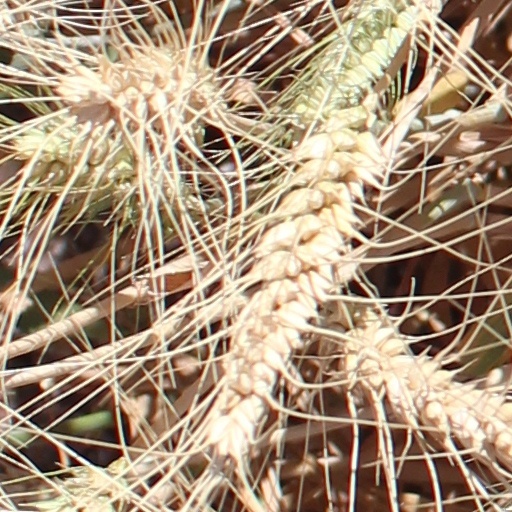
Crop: wheat